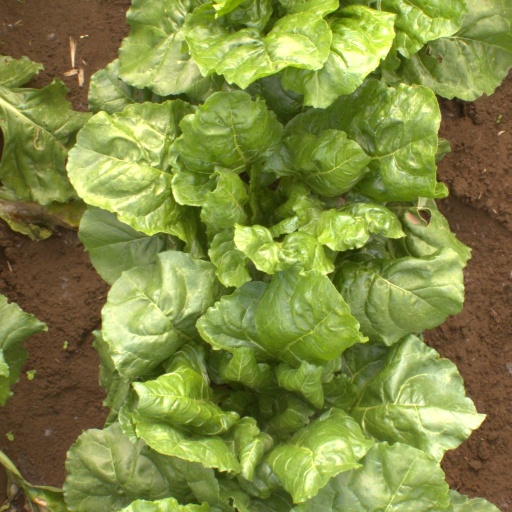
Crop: sugar beet